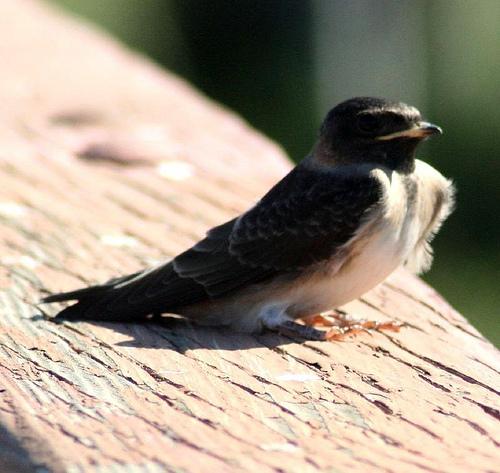
a bird with a short, hooked bill, brown breast, white belly, white wingbars with brown coverts, and a large head
this bird is white and brown in color with a small curved beak and brown eye ring.
this bird has a black head, throat and rectrices, with white and grey on its breast , white on its belly, and black secondaries and coverts with white tips.
this medium sized bird has a white breast and a short curved beak.
the bird has a black crown, white breast and belly and a black back.
this small hawk like bird has a short but slightly hooked beak, a dark head and body with a lighter colored breast and belly.
the bird has a grey breast, black back and small black bill.
a portly bird with a white belly and brown everywhere else that has a short head.
this bird has a black and white bill with a black eye and a white belly.
this bird has wings that are black and has a white belly
Species: Cliff Swallow